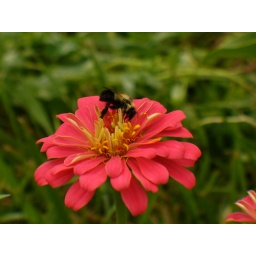
A pink flower with a busy bee take up space in my photo.